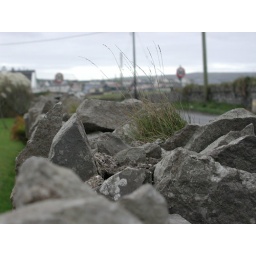
wall along a road in lisdoonvarna